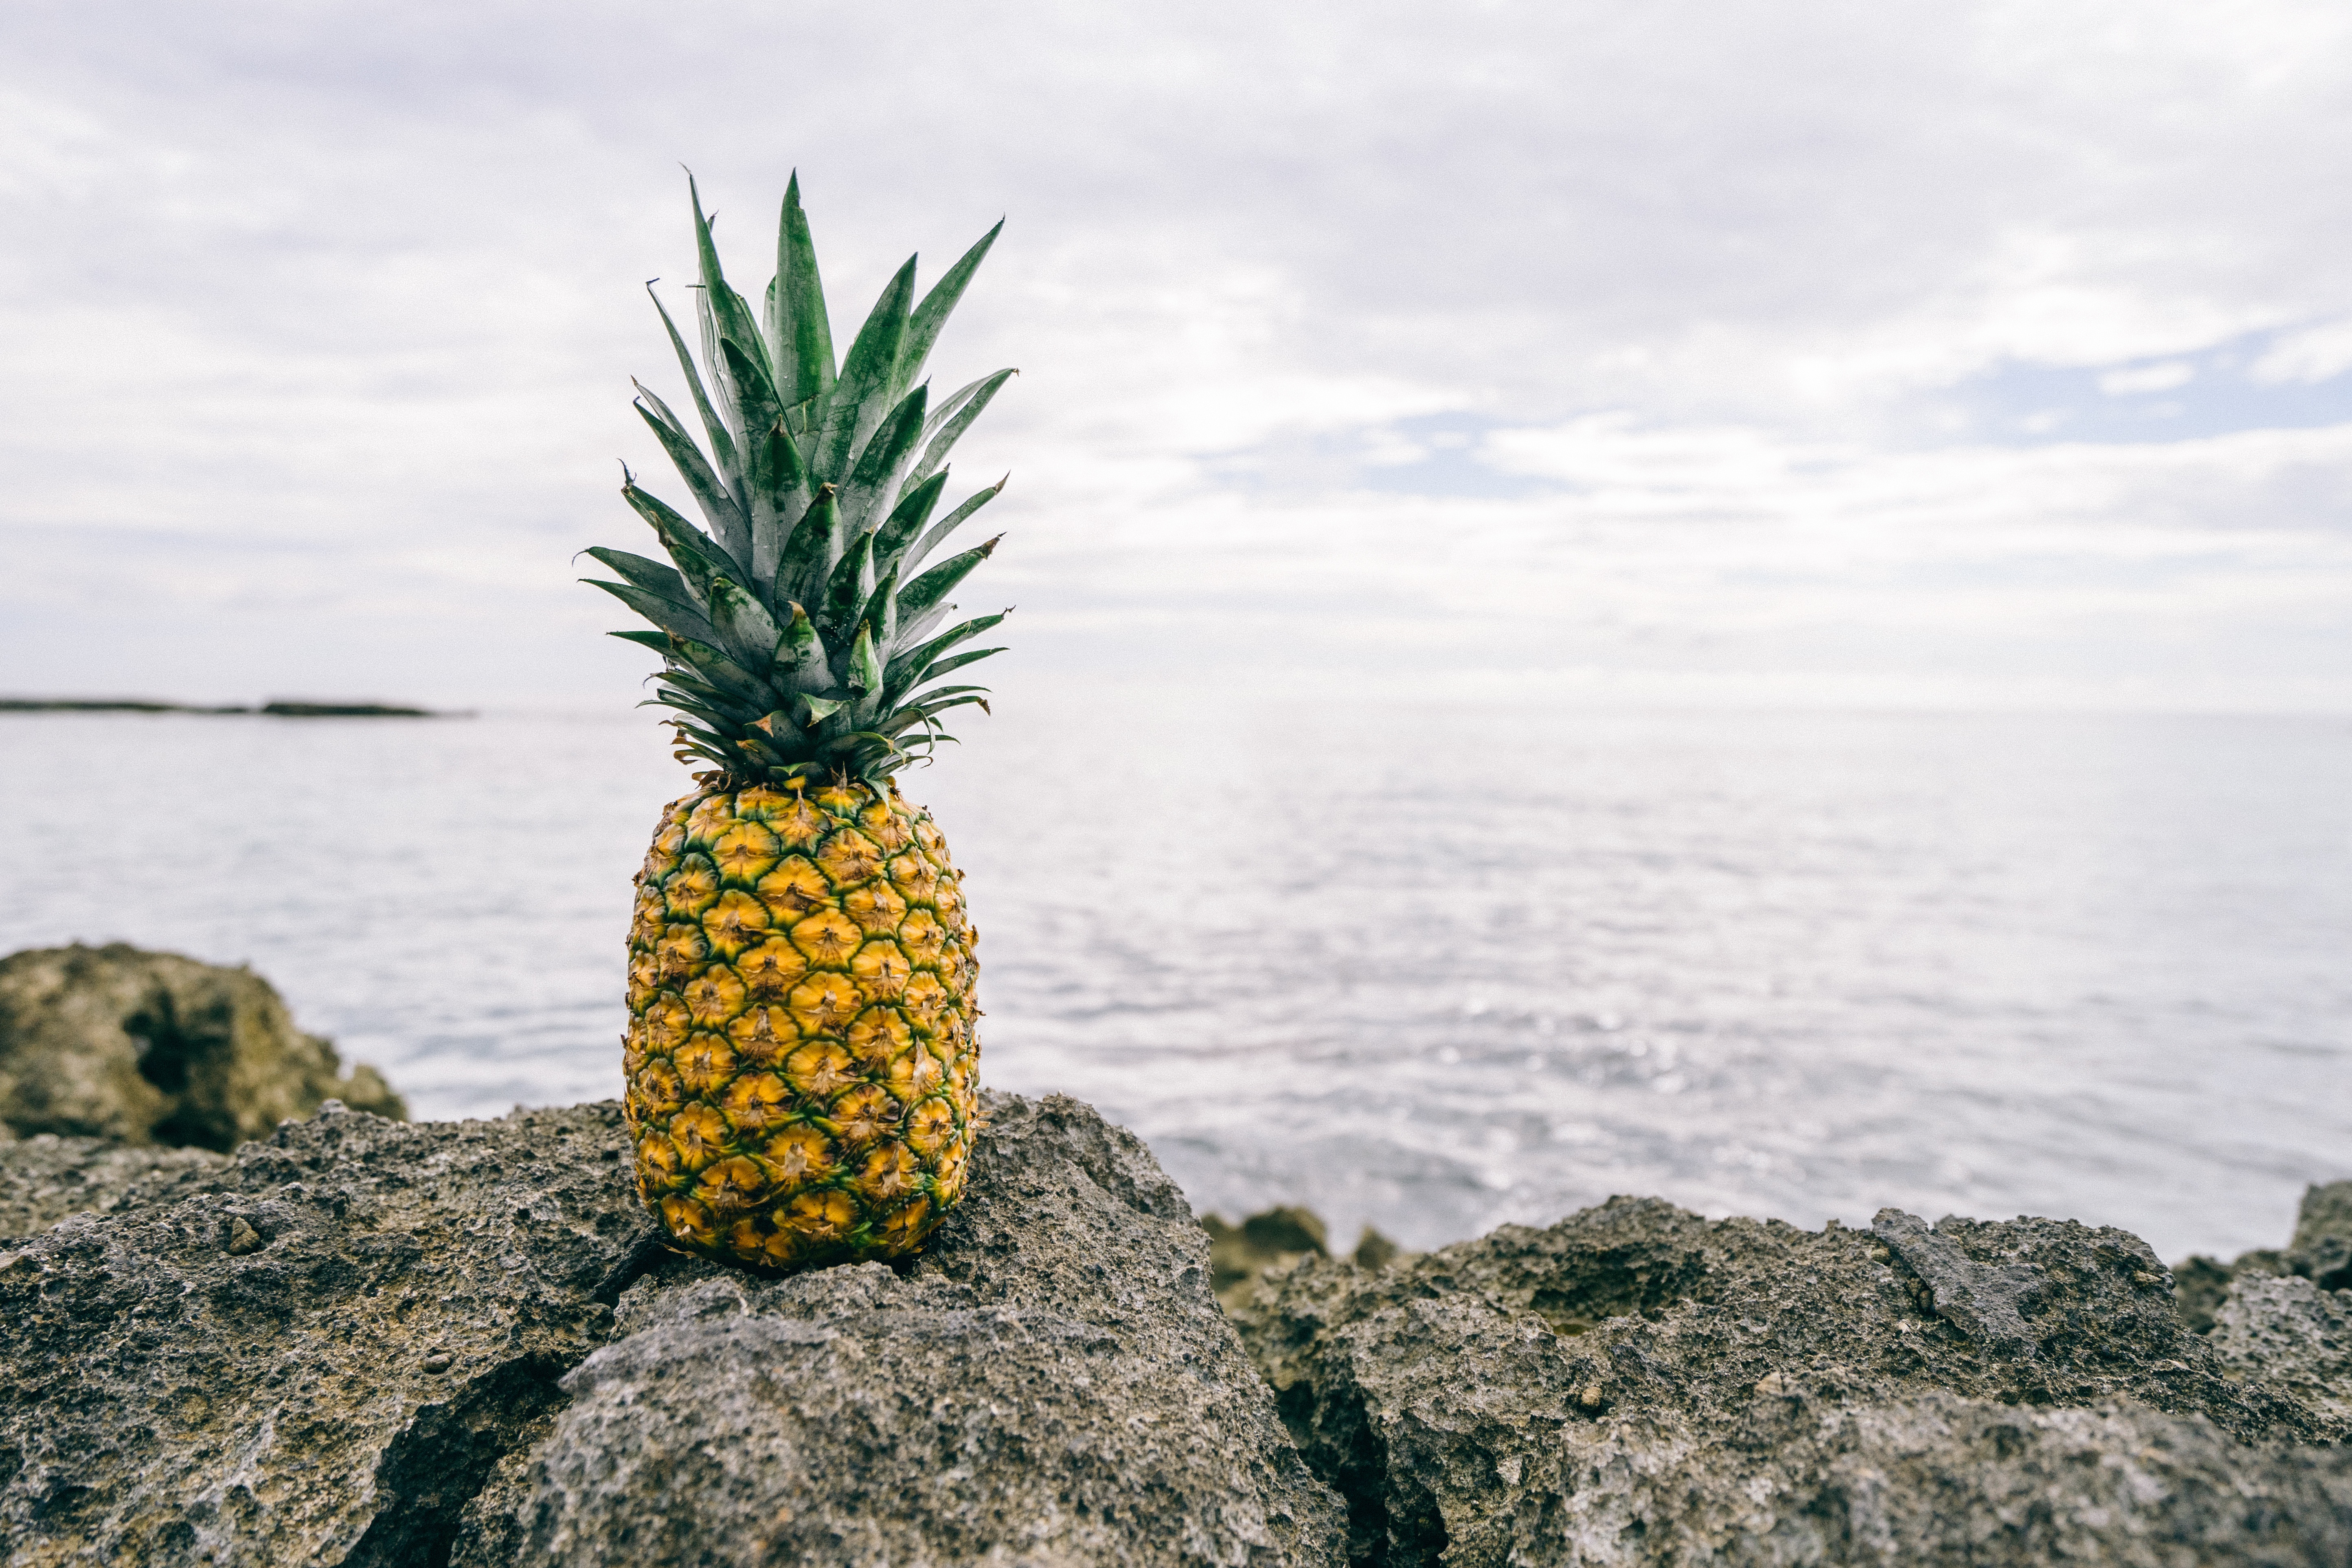
tree, nature, ocean, plant, sky, fruit, flower, food, produce, tropical, botany, flora, pineapple, ocean view, freshness, organic, flowering plant, grass family, woody plant, land plant, arecales, palm family